Describe the emotion expressed in this image:  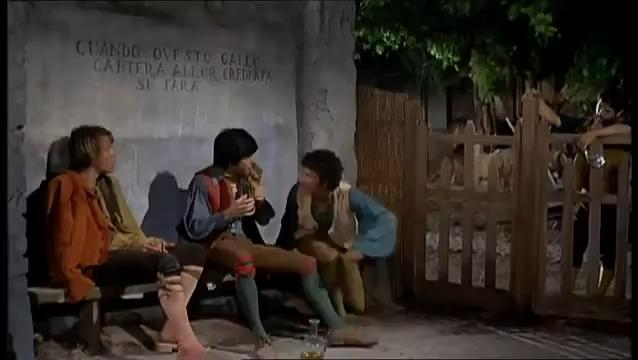
This person displays Pain, valence and arousal with low intensity.